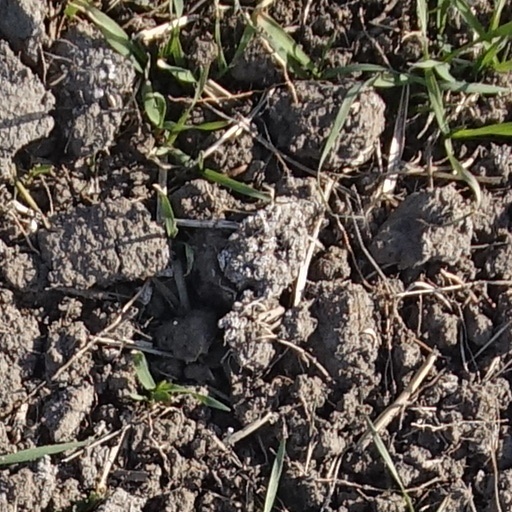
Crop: wheat